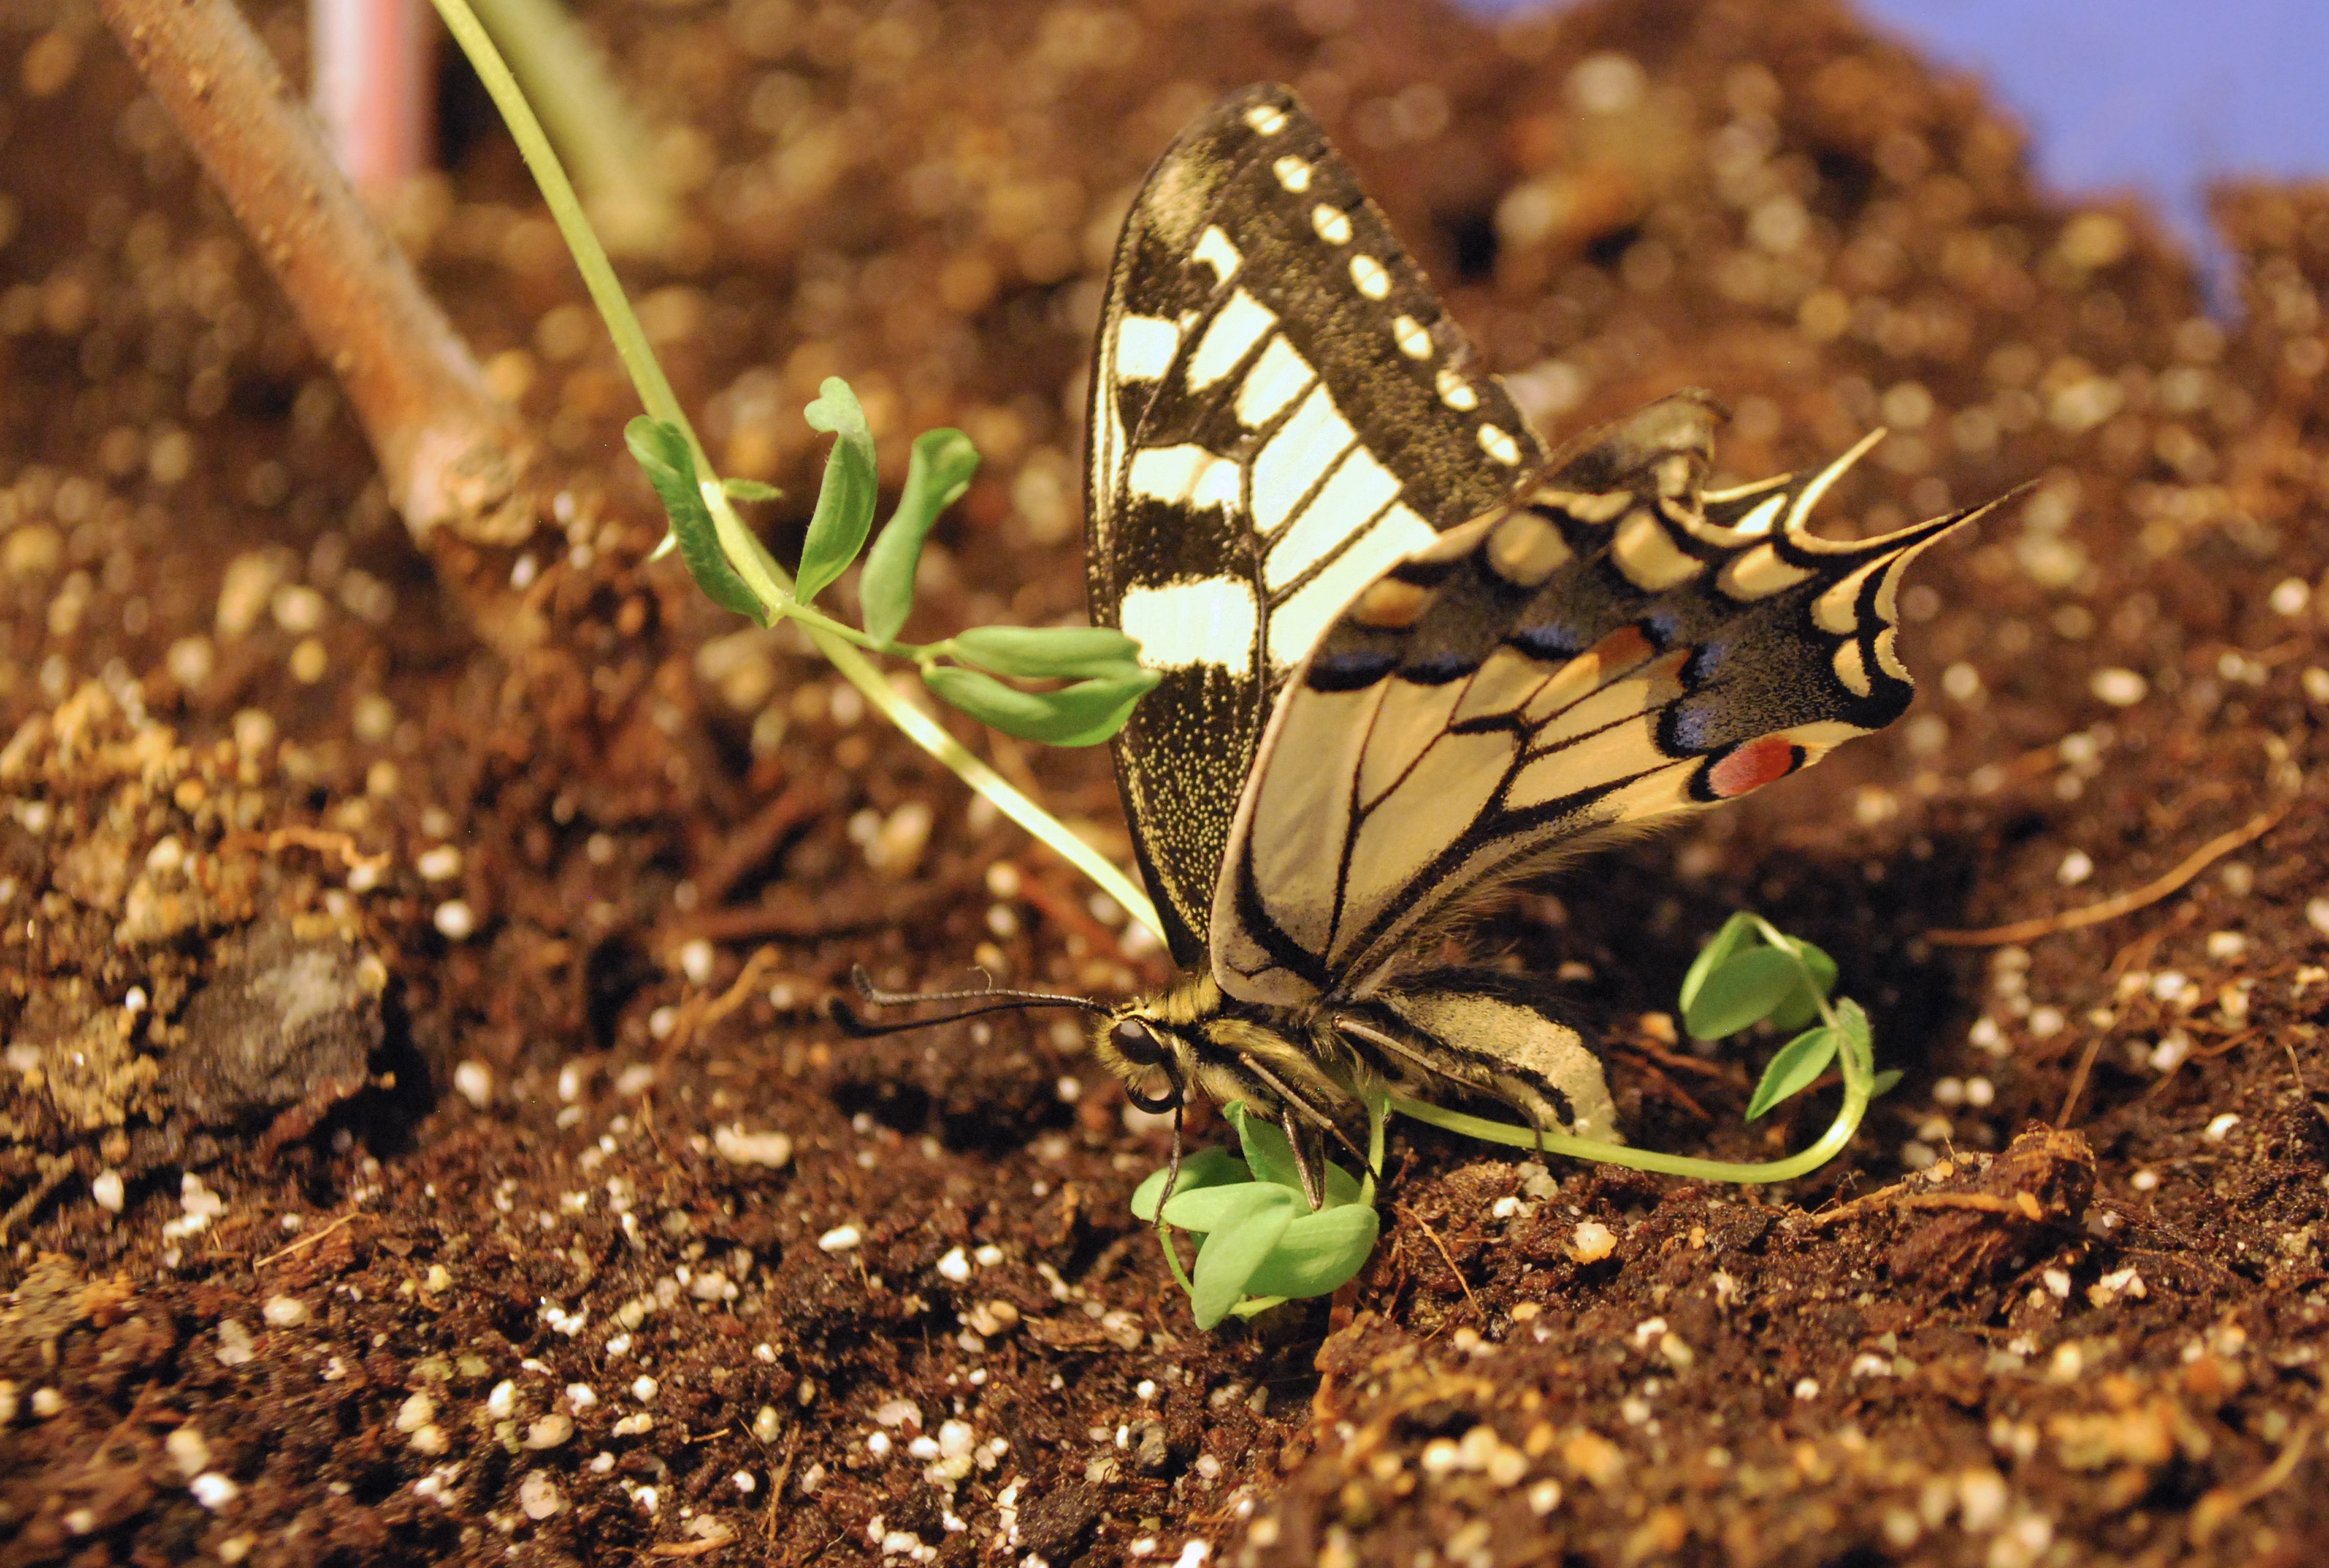
nature, wood, white, photography, leaf, flower, animal, wildlife, wild, green, red, insect, natural, soil, blue, butterfly, black, colorful, yellow, decor, flora, fauna, invertebrate, ecology, native, great, earth, tail, dot, large, eastern, stick, biological, imago, swallowtail, macro photography, arthropod, pollinator, swallowtail butterfly, moths and butterflies